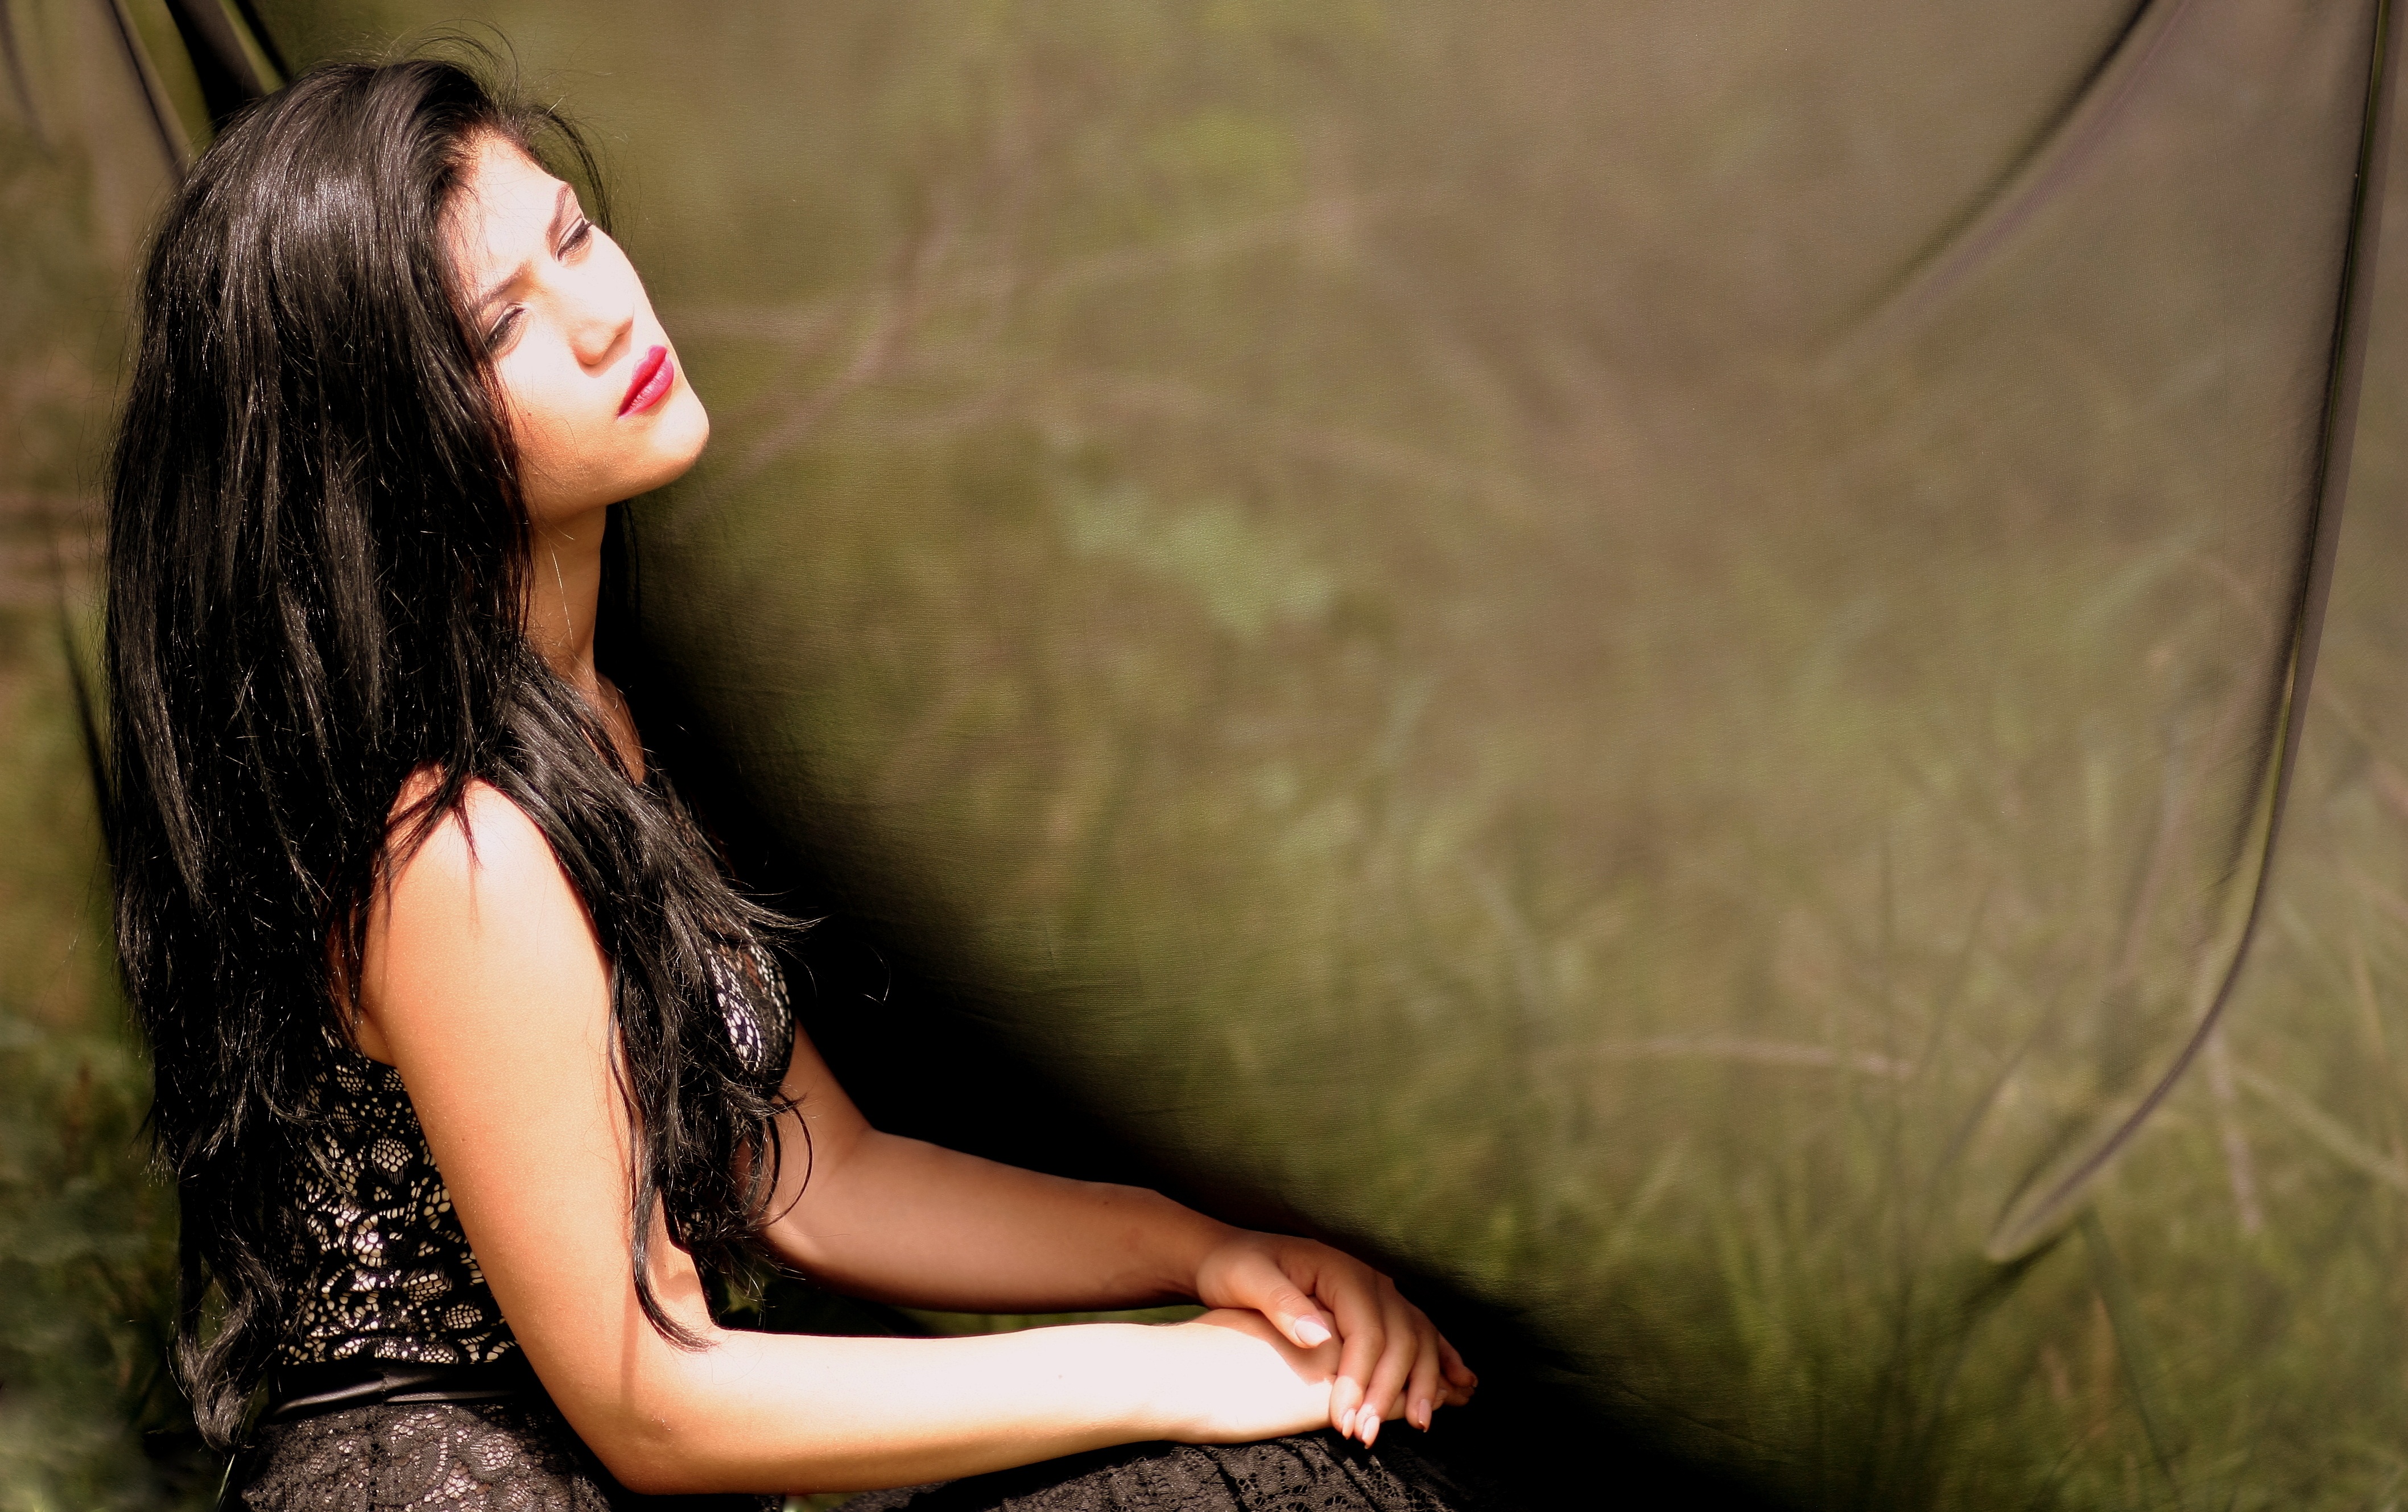
person, girl, woman, hair, photography, leg, brunette, portrait, model, romance, fashion, black, lady, hairstyle, long hair, dress, photograph, beauty, emotion, photo shoot, brown hair, sense, portrait photography, art model